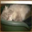
Label: cat